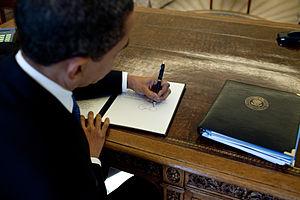
Le président Barack Obama signant un document sur son bureau dans le bureau ovale, 03/03/09.